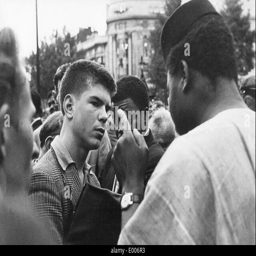
a colored person discusses with a white young man